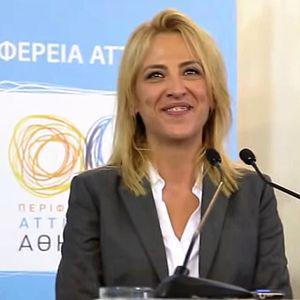
Réna Doúrou, née le 7 octobre 1974, est une femme politique grecque. Elle est gouverneure de l'Attique de 2014 à 2019.